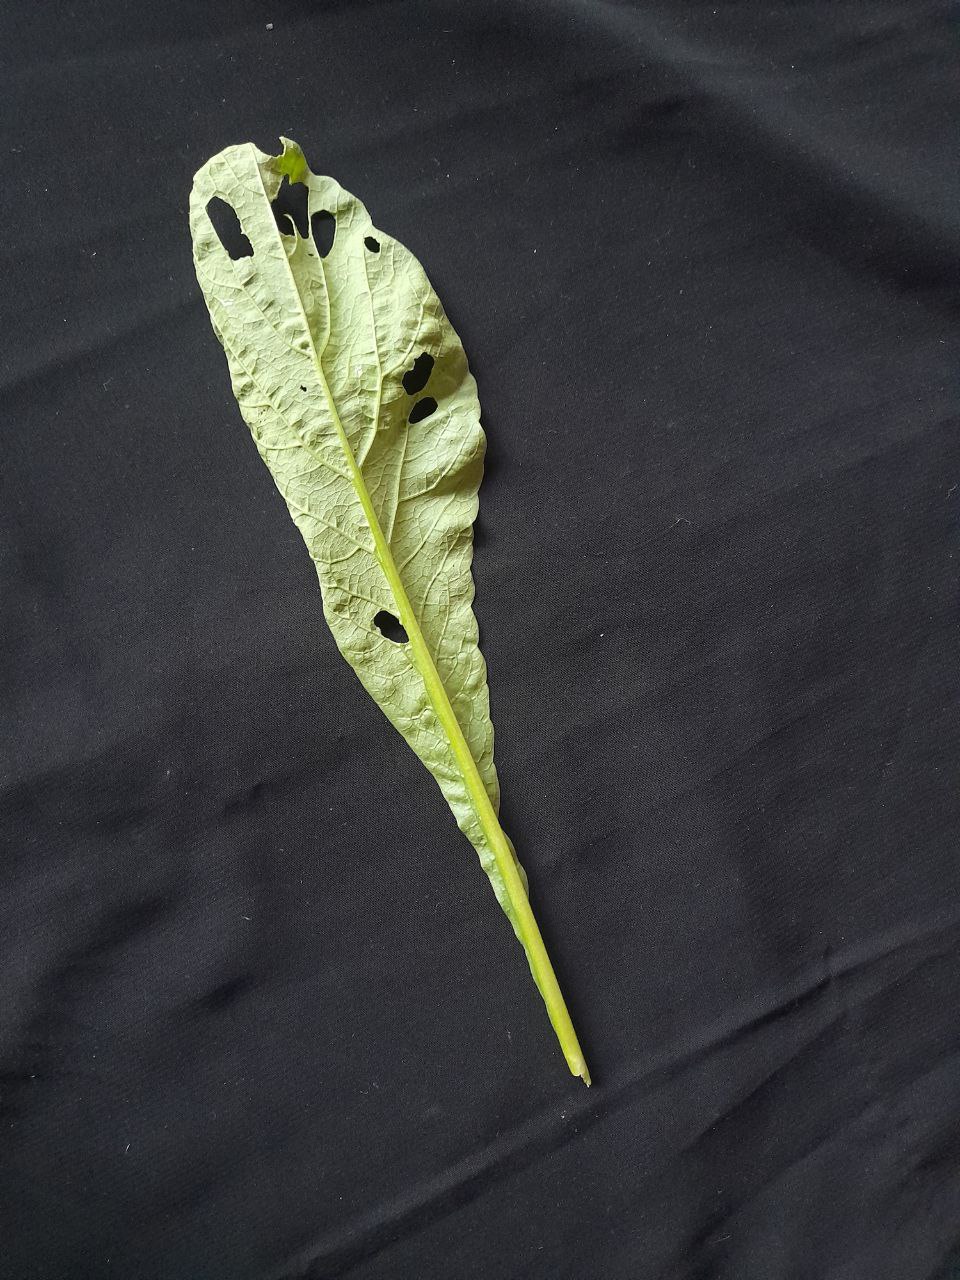
Label: flea beetle